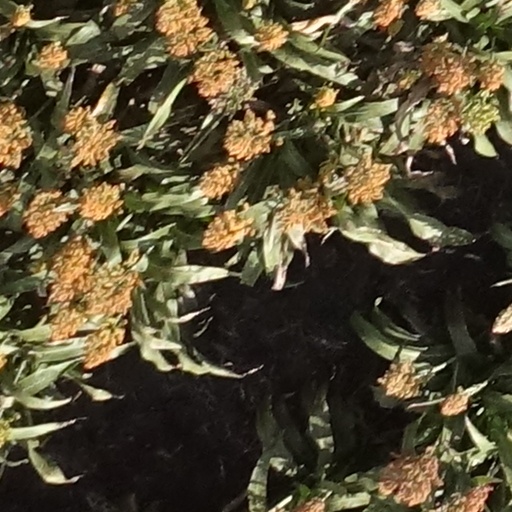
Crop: sorghum